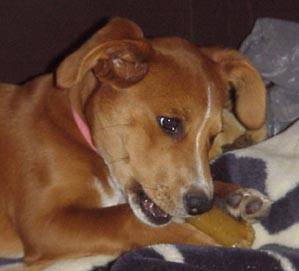
Label: dog